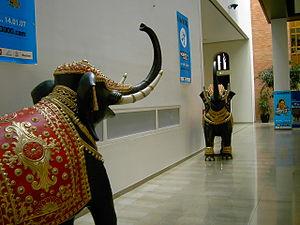
Lille 3000 est une association représentant un programme culturel promu par la ville de Lille et par le comité d'organisation de Lille 2004. Lille 3000 se veut comme une continuité du dynamisme insufflé par Lille en 2004 en tant que Capitale européenne de la culture.
L'Éléphant de la mémoire est la plus petite salle publique de cinéma du monde mais aussi la plus chère au mètre carré.